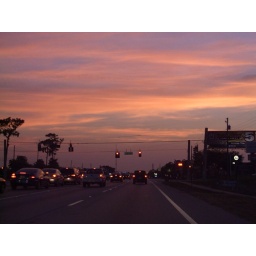
Sometimes appreciating a beautiful Florida night sky in the company of a caring person is all you really need.